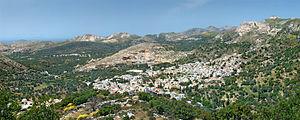
Filoti, Naxos, Grèce.